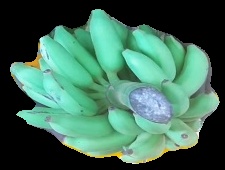
Variety: elakki-bale
Grade: grade2